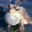
Label: frog